Inter Europol Competition

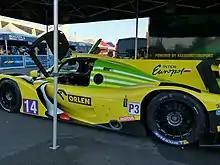
Inter Europol Competition organized a promotional event during Silesia Rally 2021, presenting their Ligier JS P320

The team's third participation in the 24 Hours of Le Mans was the most successful race to date - the team finished 5th in the LMP2 class and 10th overall. Śmiechowski, Brundle and van der Zande, driving a car number 34 avoided major mistakes and bad luck - with the exceptions of a puncture in Brundle's car, an unfaulted collision with the Racing Team India Eurasia car and problems with the refuelling machine.